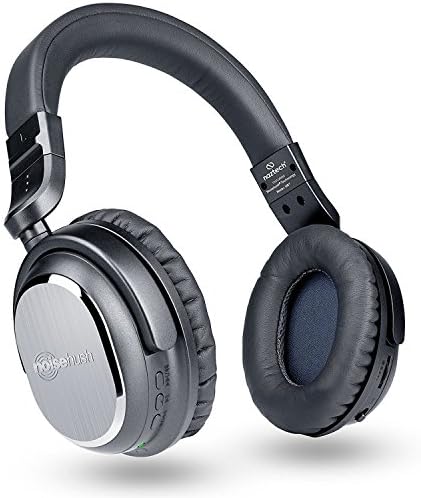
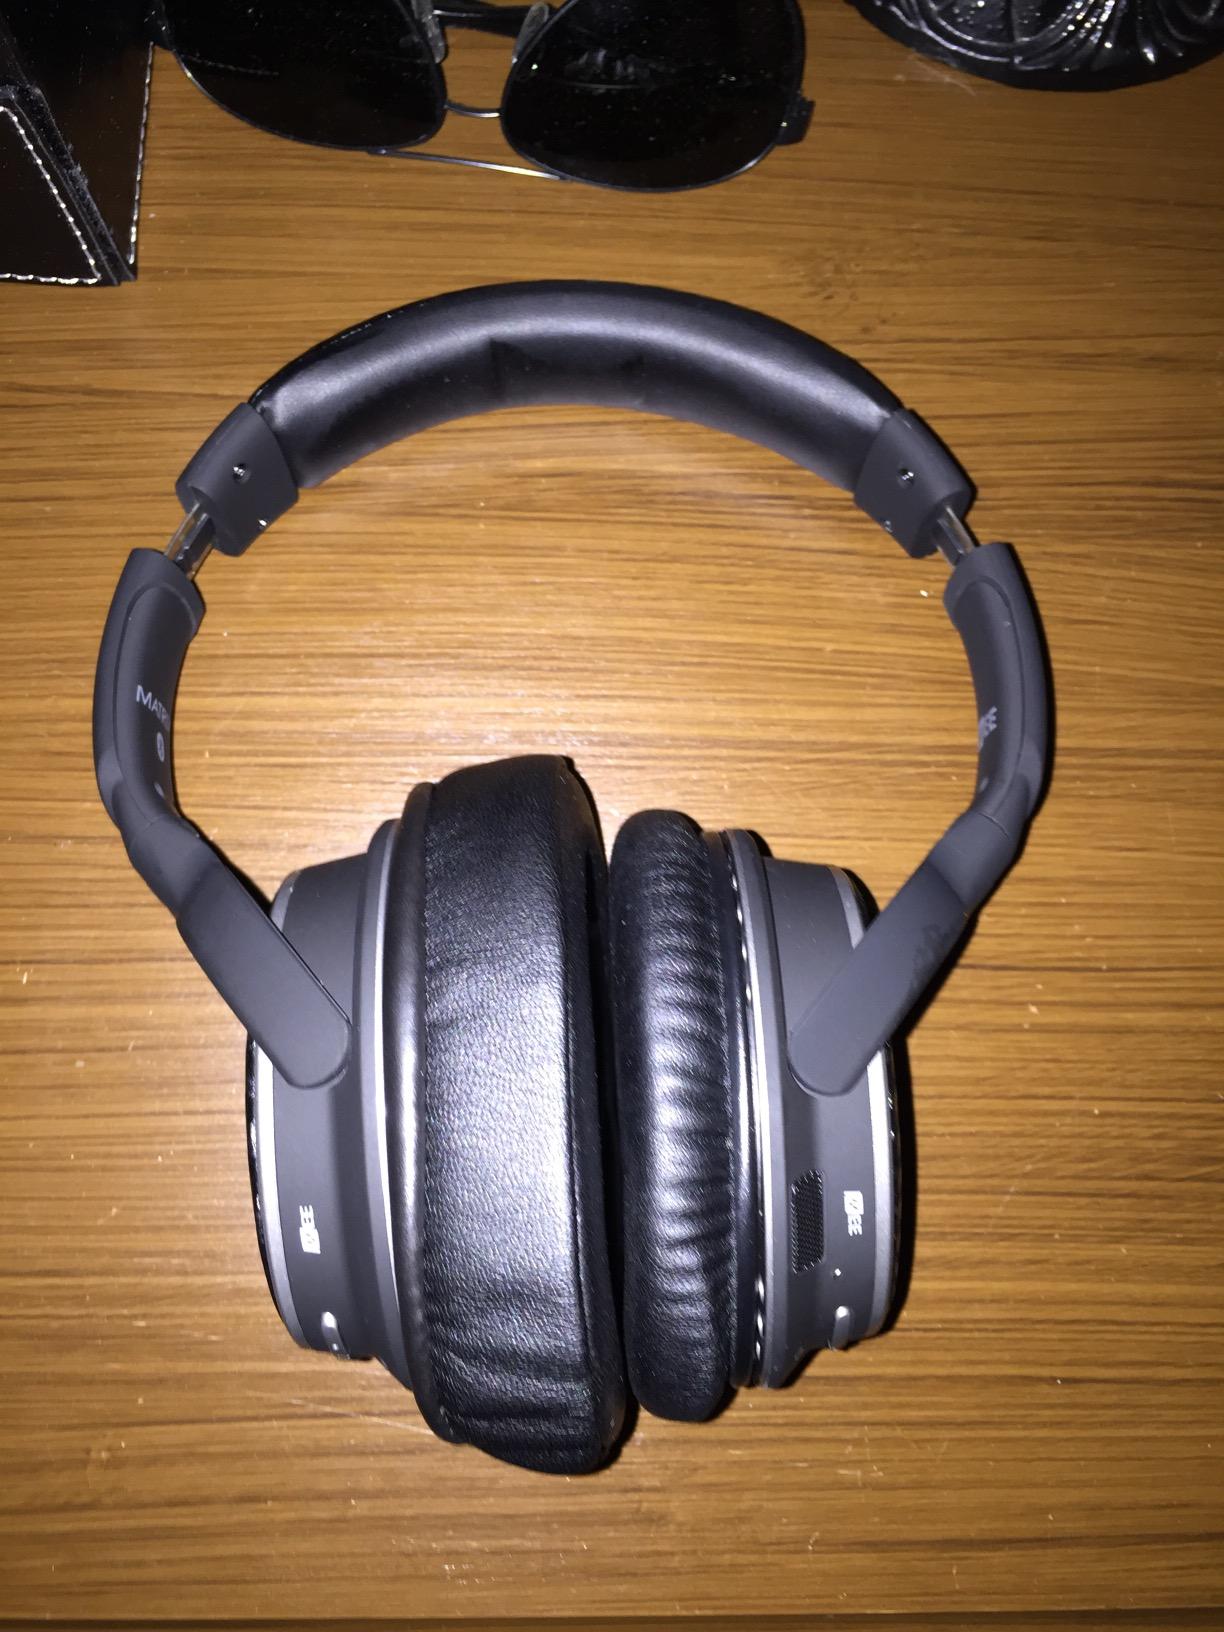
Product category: headphones
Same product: no